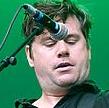
Age: 41